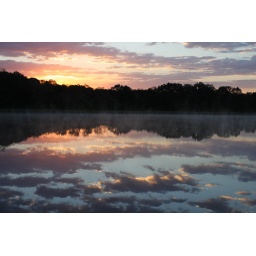
The lake setting at the house we were staying at near Union, MO really offered some stunning sunrises.